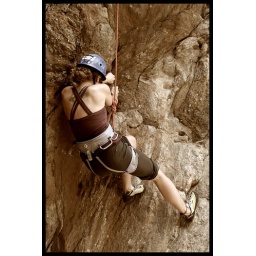
Salle Hentzell climbing a rock wall in the Tarryall Valley - Colorado.